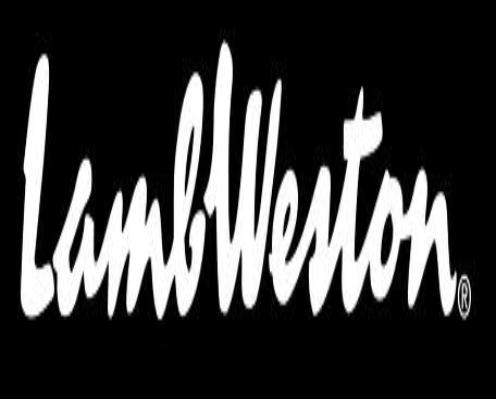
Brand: Lamb Weston
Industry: Food